China Netcom

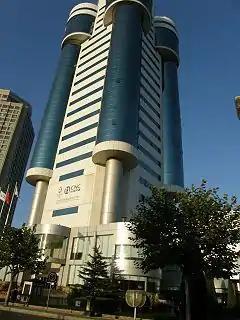
Former China Netcom Dalian branch

China Netcom, full name China Netcom Group Corporation (Hong Kong) Limited (former stock codes: HKEX:0906, NYSE:CN), abbreviated CNC, was a telecommunication service provider in People's Republic of China. It was formed in August 1999 by the Chinese government to enable inward investments to build high speed Internet communications in the country.